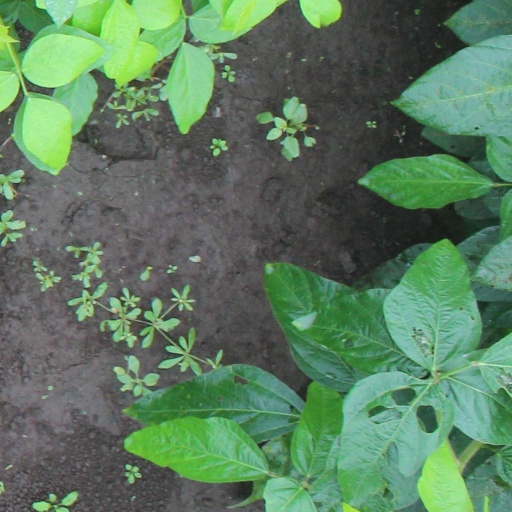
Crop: soybean